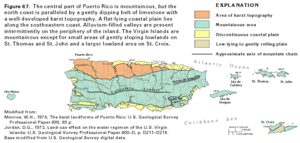
Porto Rico est un archipel, composé de quatre îles principales, situé dans les Caraïbes Les îles sont localisées entre la mer des Caraïbes et le nord de l’océan Atlantique, à l’est de la République dominicaine et à l’ouest des îles Vierges. L’île principale de Porto Rico est la plus petite et la plus orientale du groupe des grandes Antilles. Les îles associées sont Vieques, Culebra, à l'est de l'île principale, Isla Mona, à l'ouest, et quelques îles secondaires. Seules Vieques et Culebra sont habitées de manière permanente. Porto Rico est d’une superficie de 9104 km² soit d’une longueur de 174 km pour une largeur d'environ 60 km. La capitale, San Juan se trouve sur la côte nord de l’île.